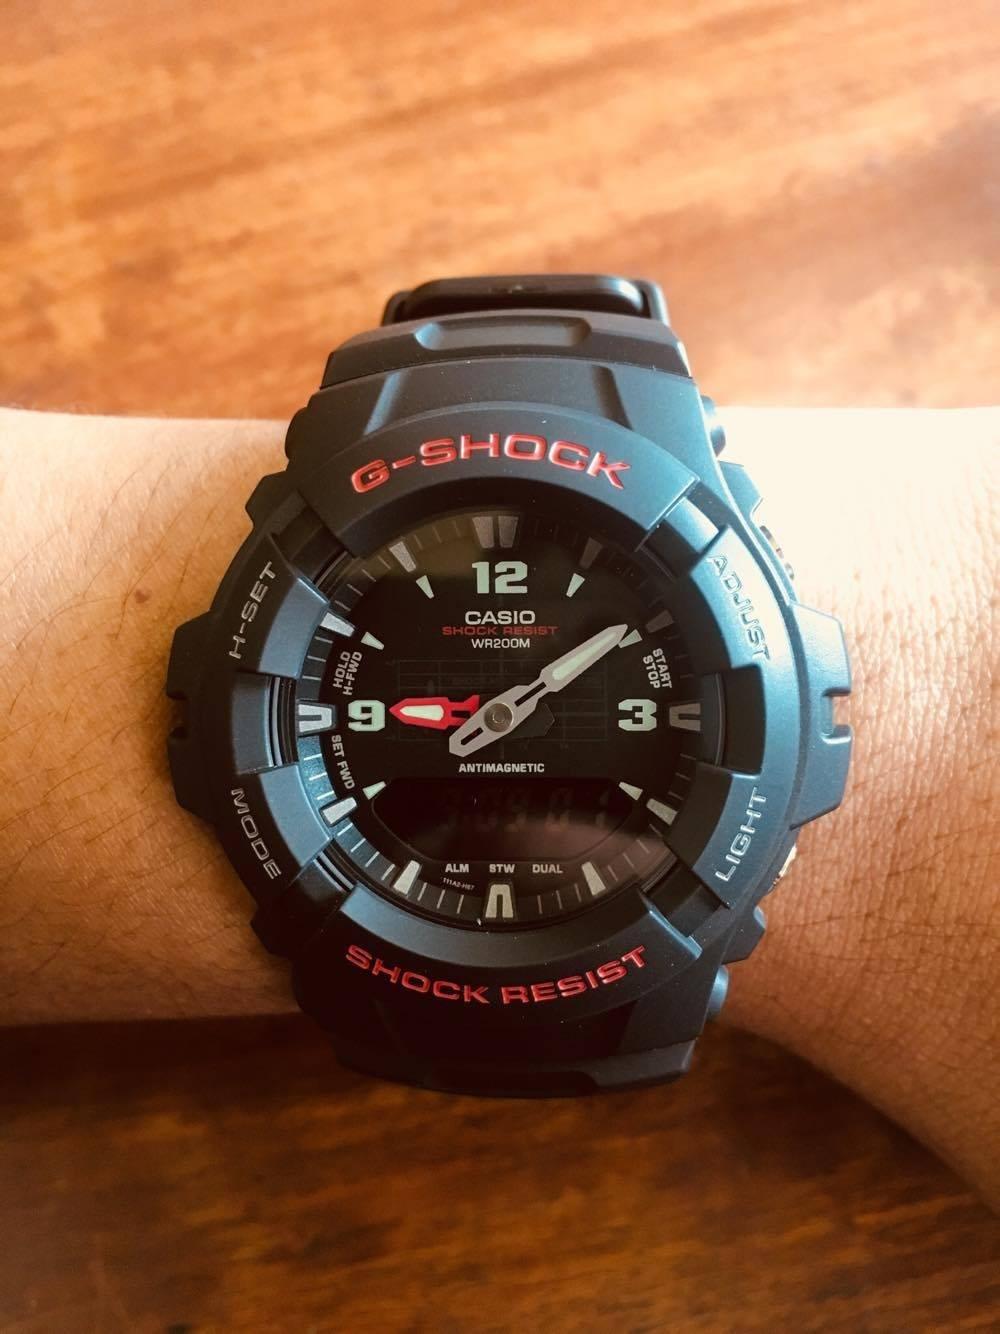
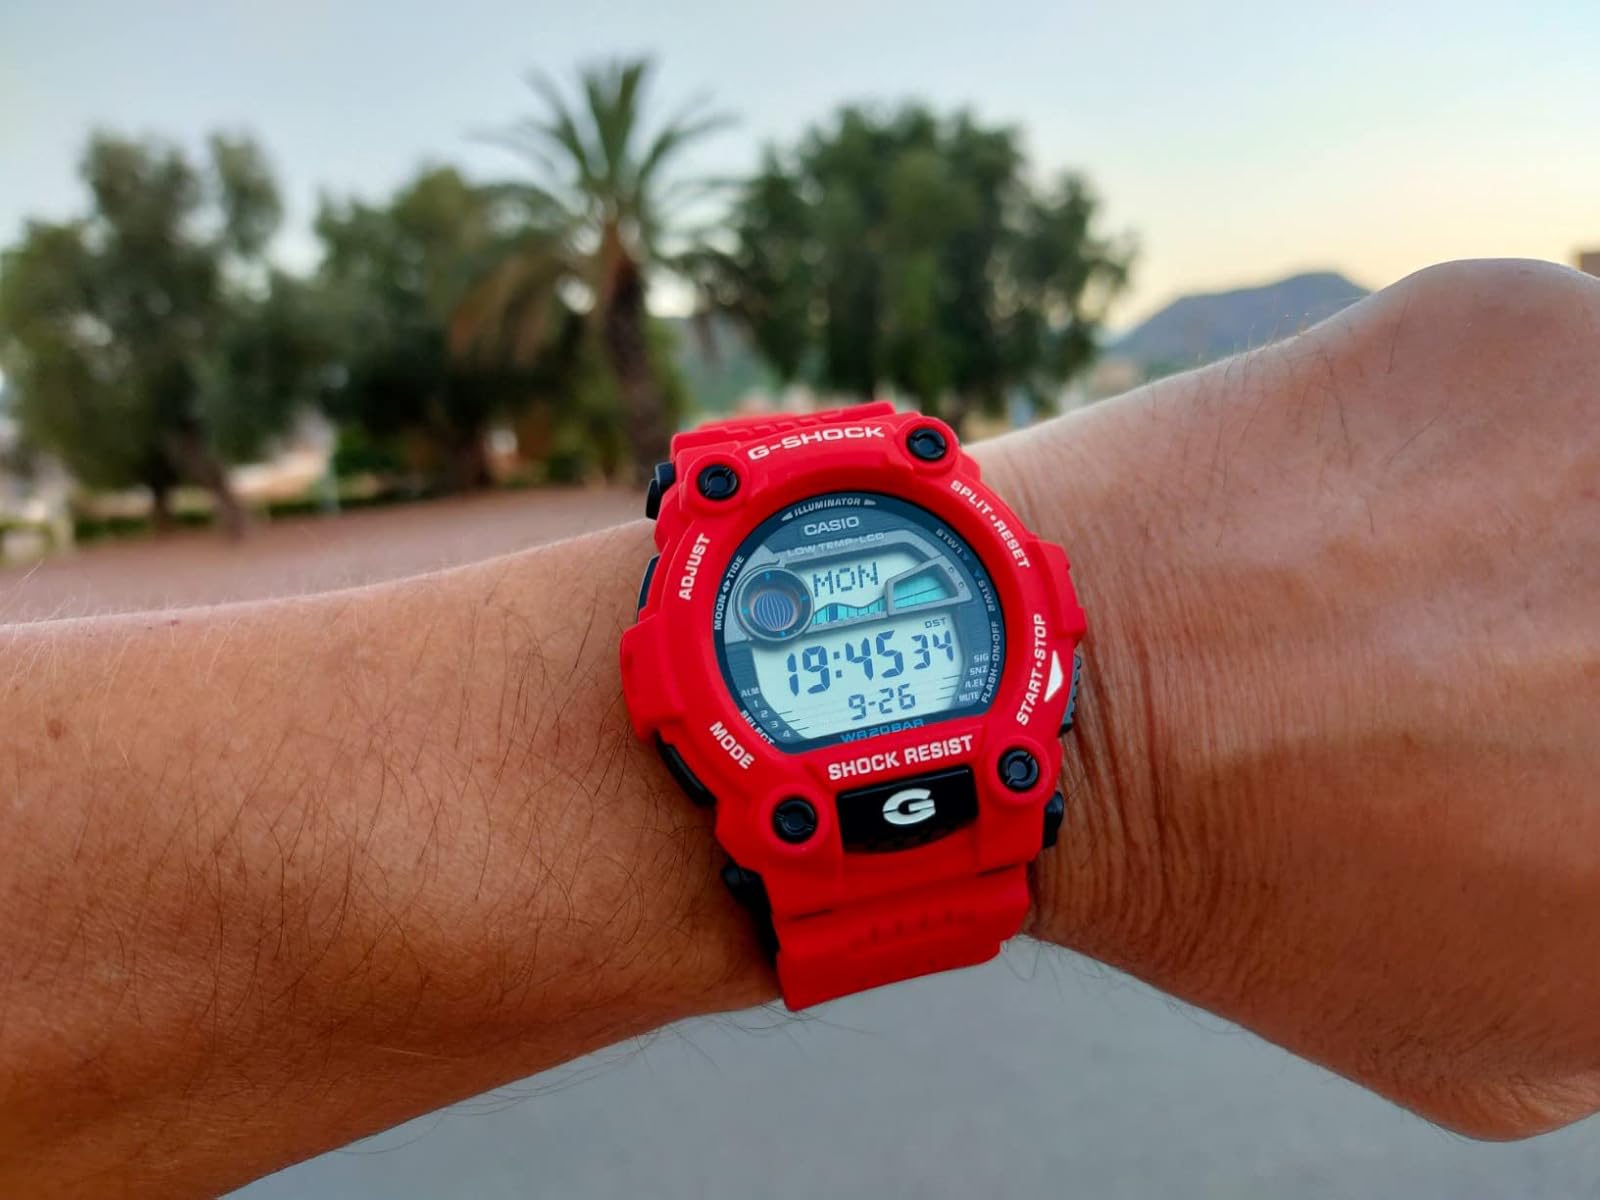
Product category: accessories_watch
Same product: no